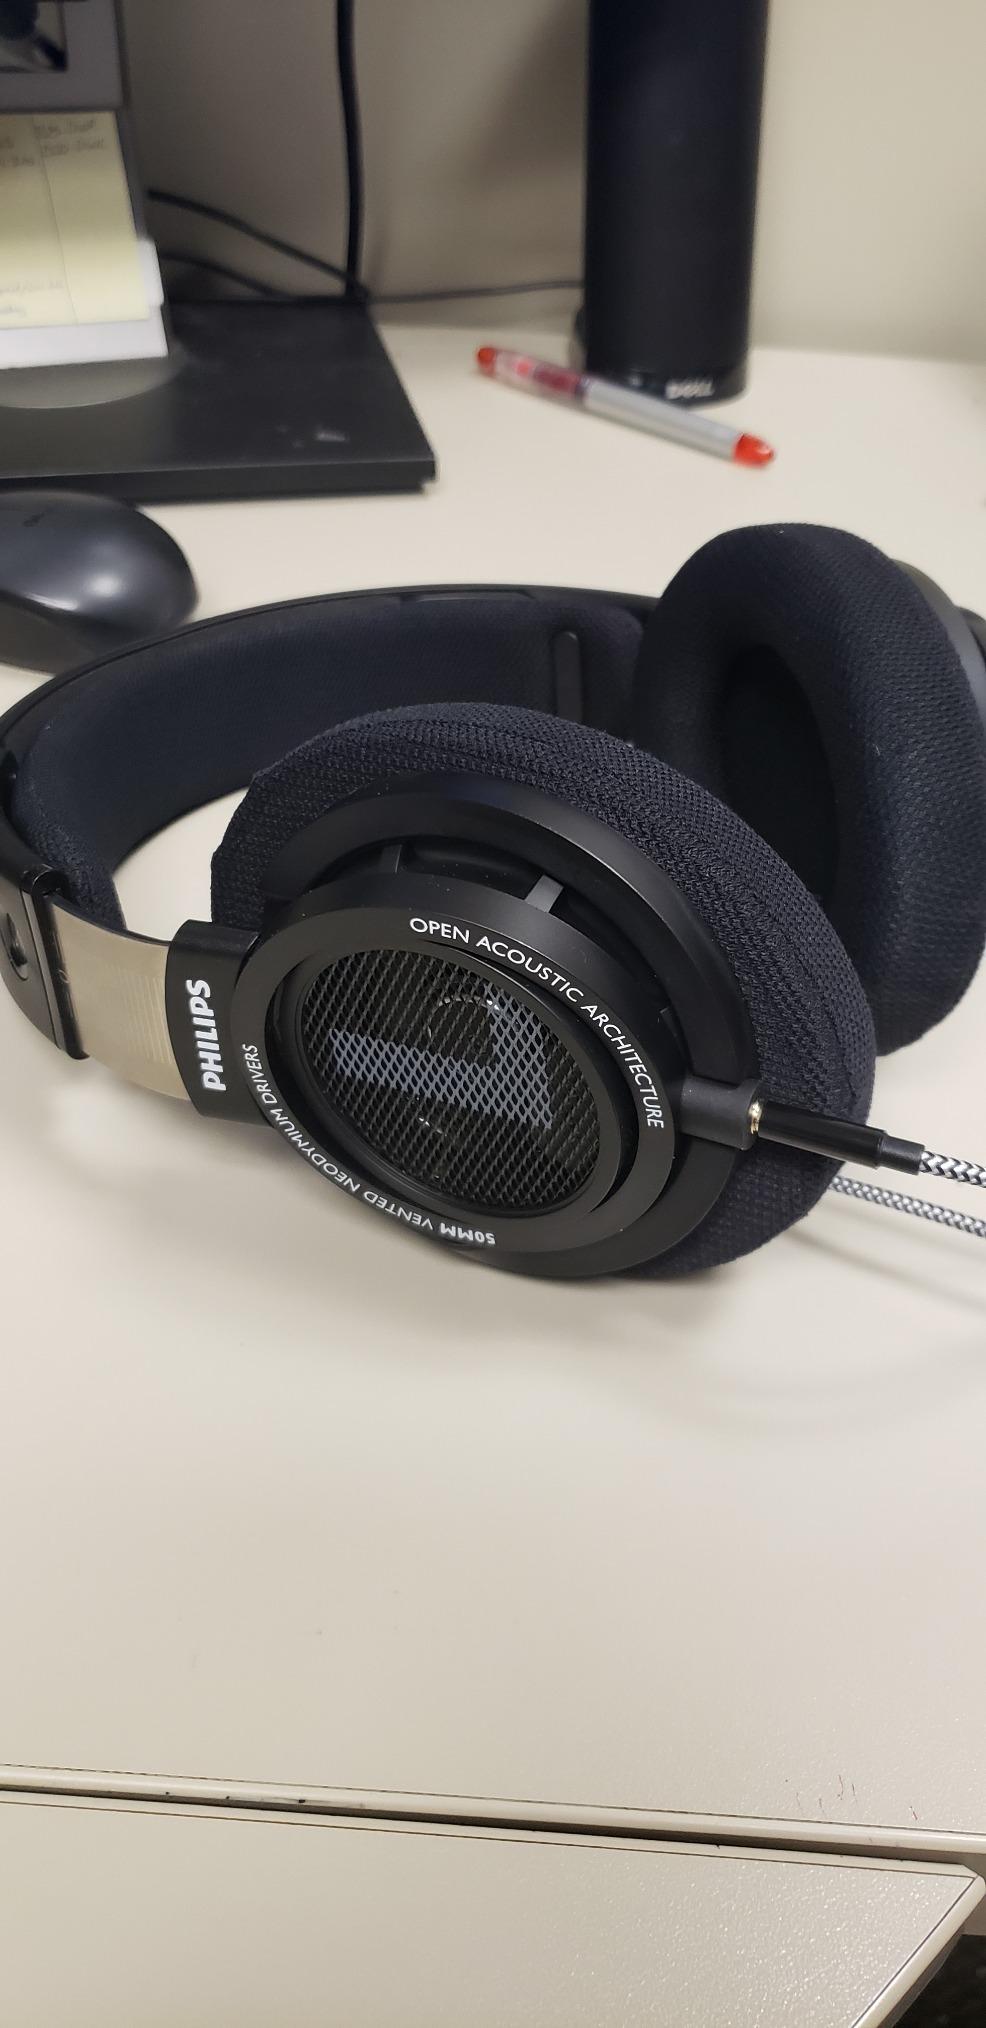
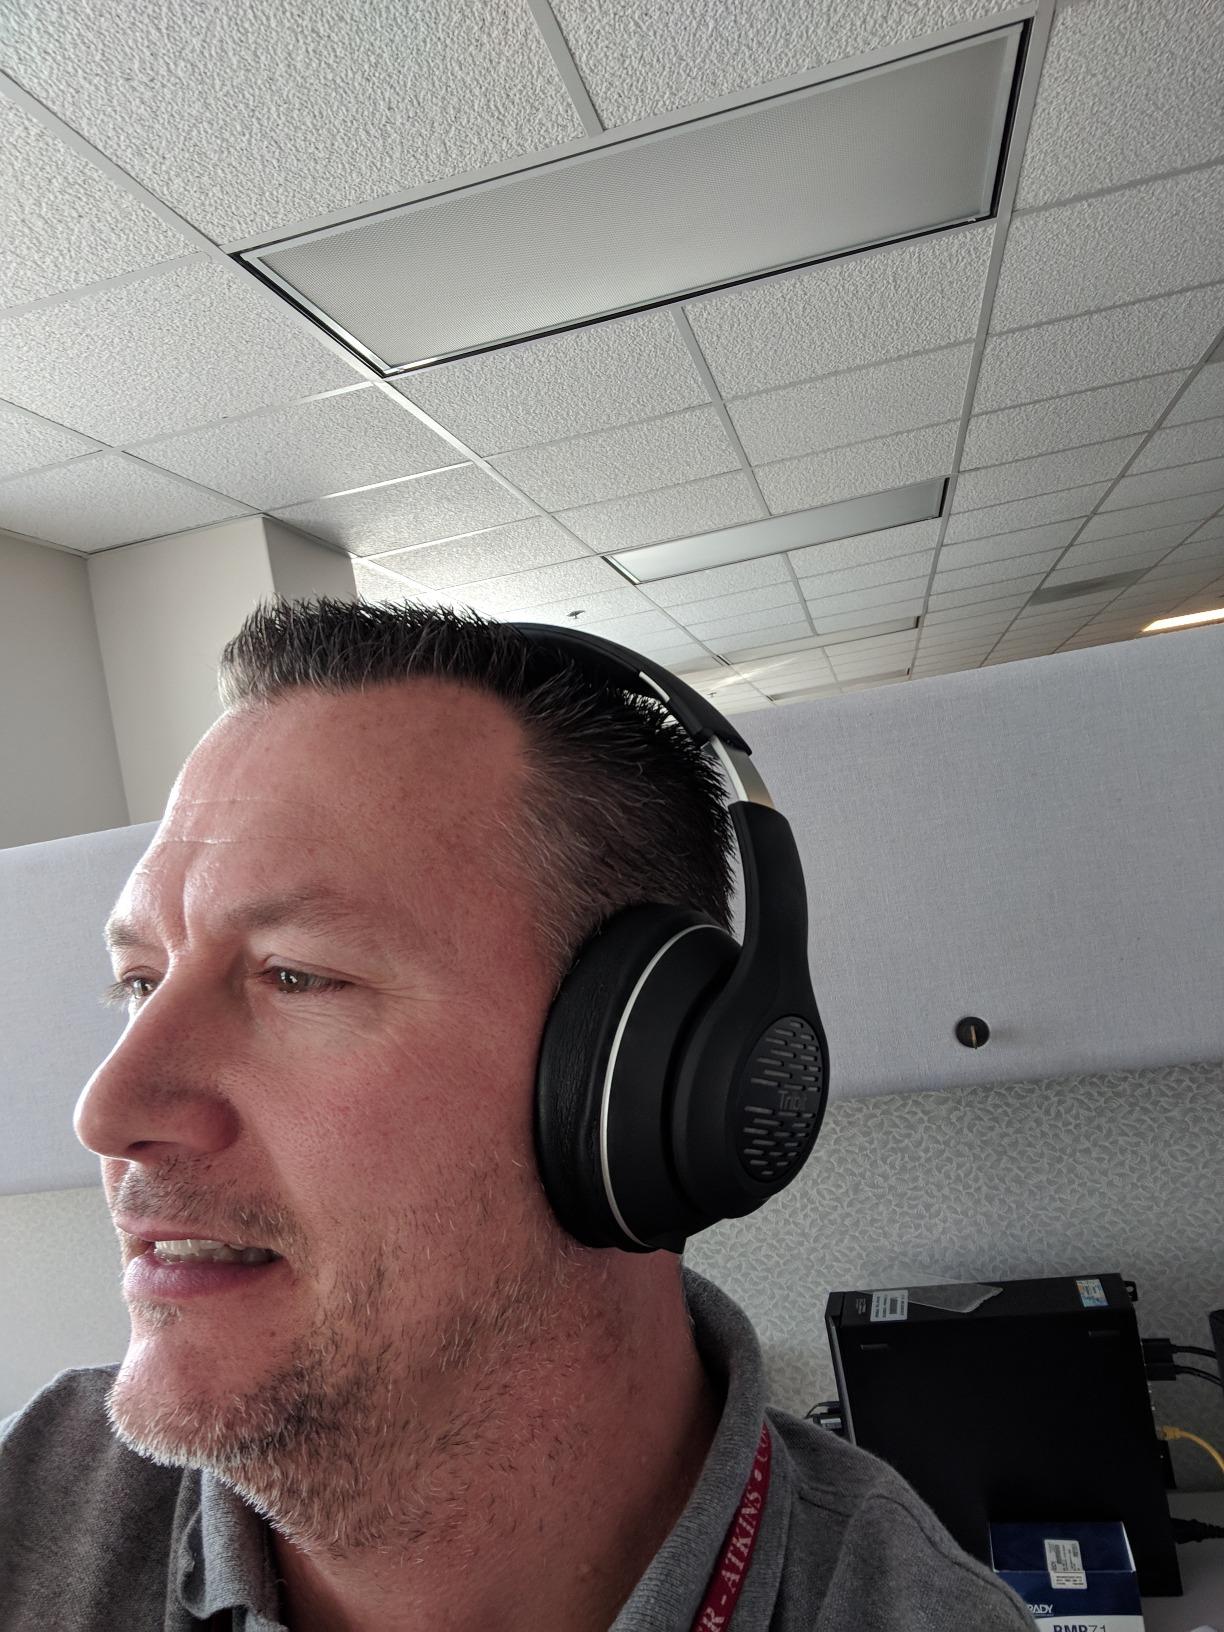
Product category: headphones
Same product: no